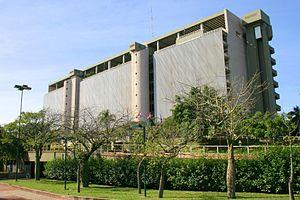
La Banque centrale du Paraguay est la banque centrale du Paraguay.